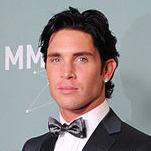
Age: 27